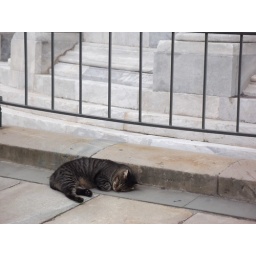
Relaxed cat by the leaning tower of Pisa